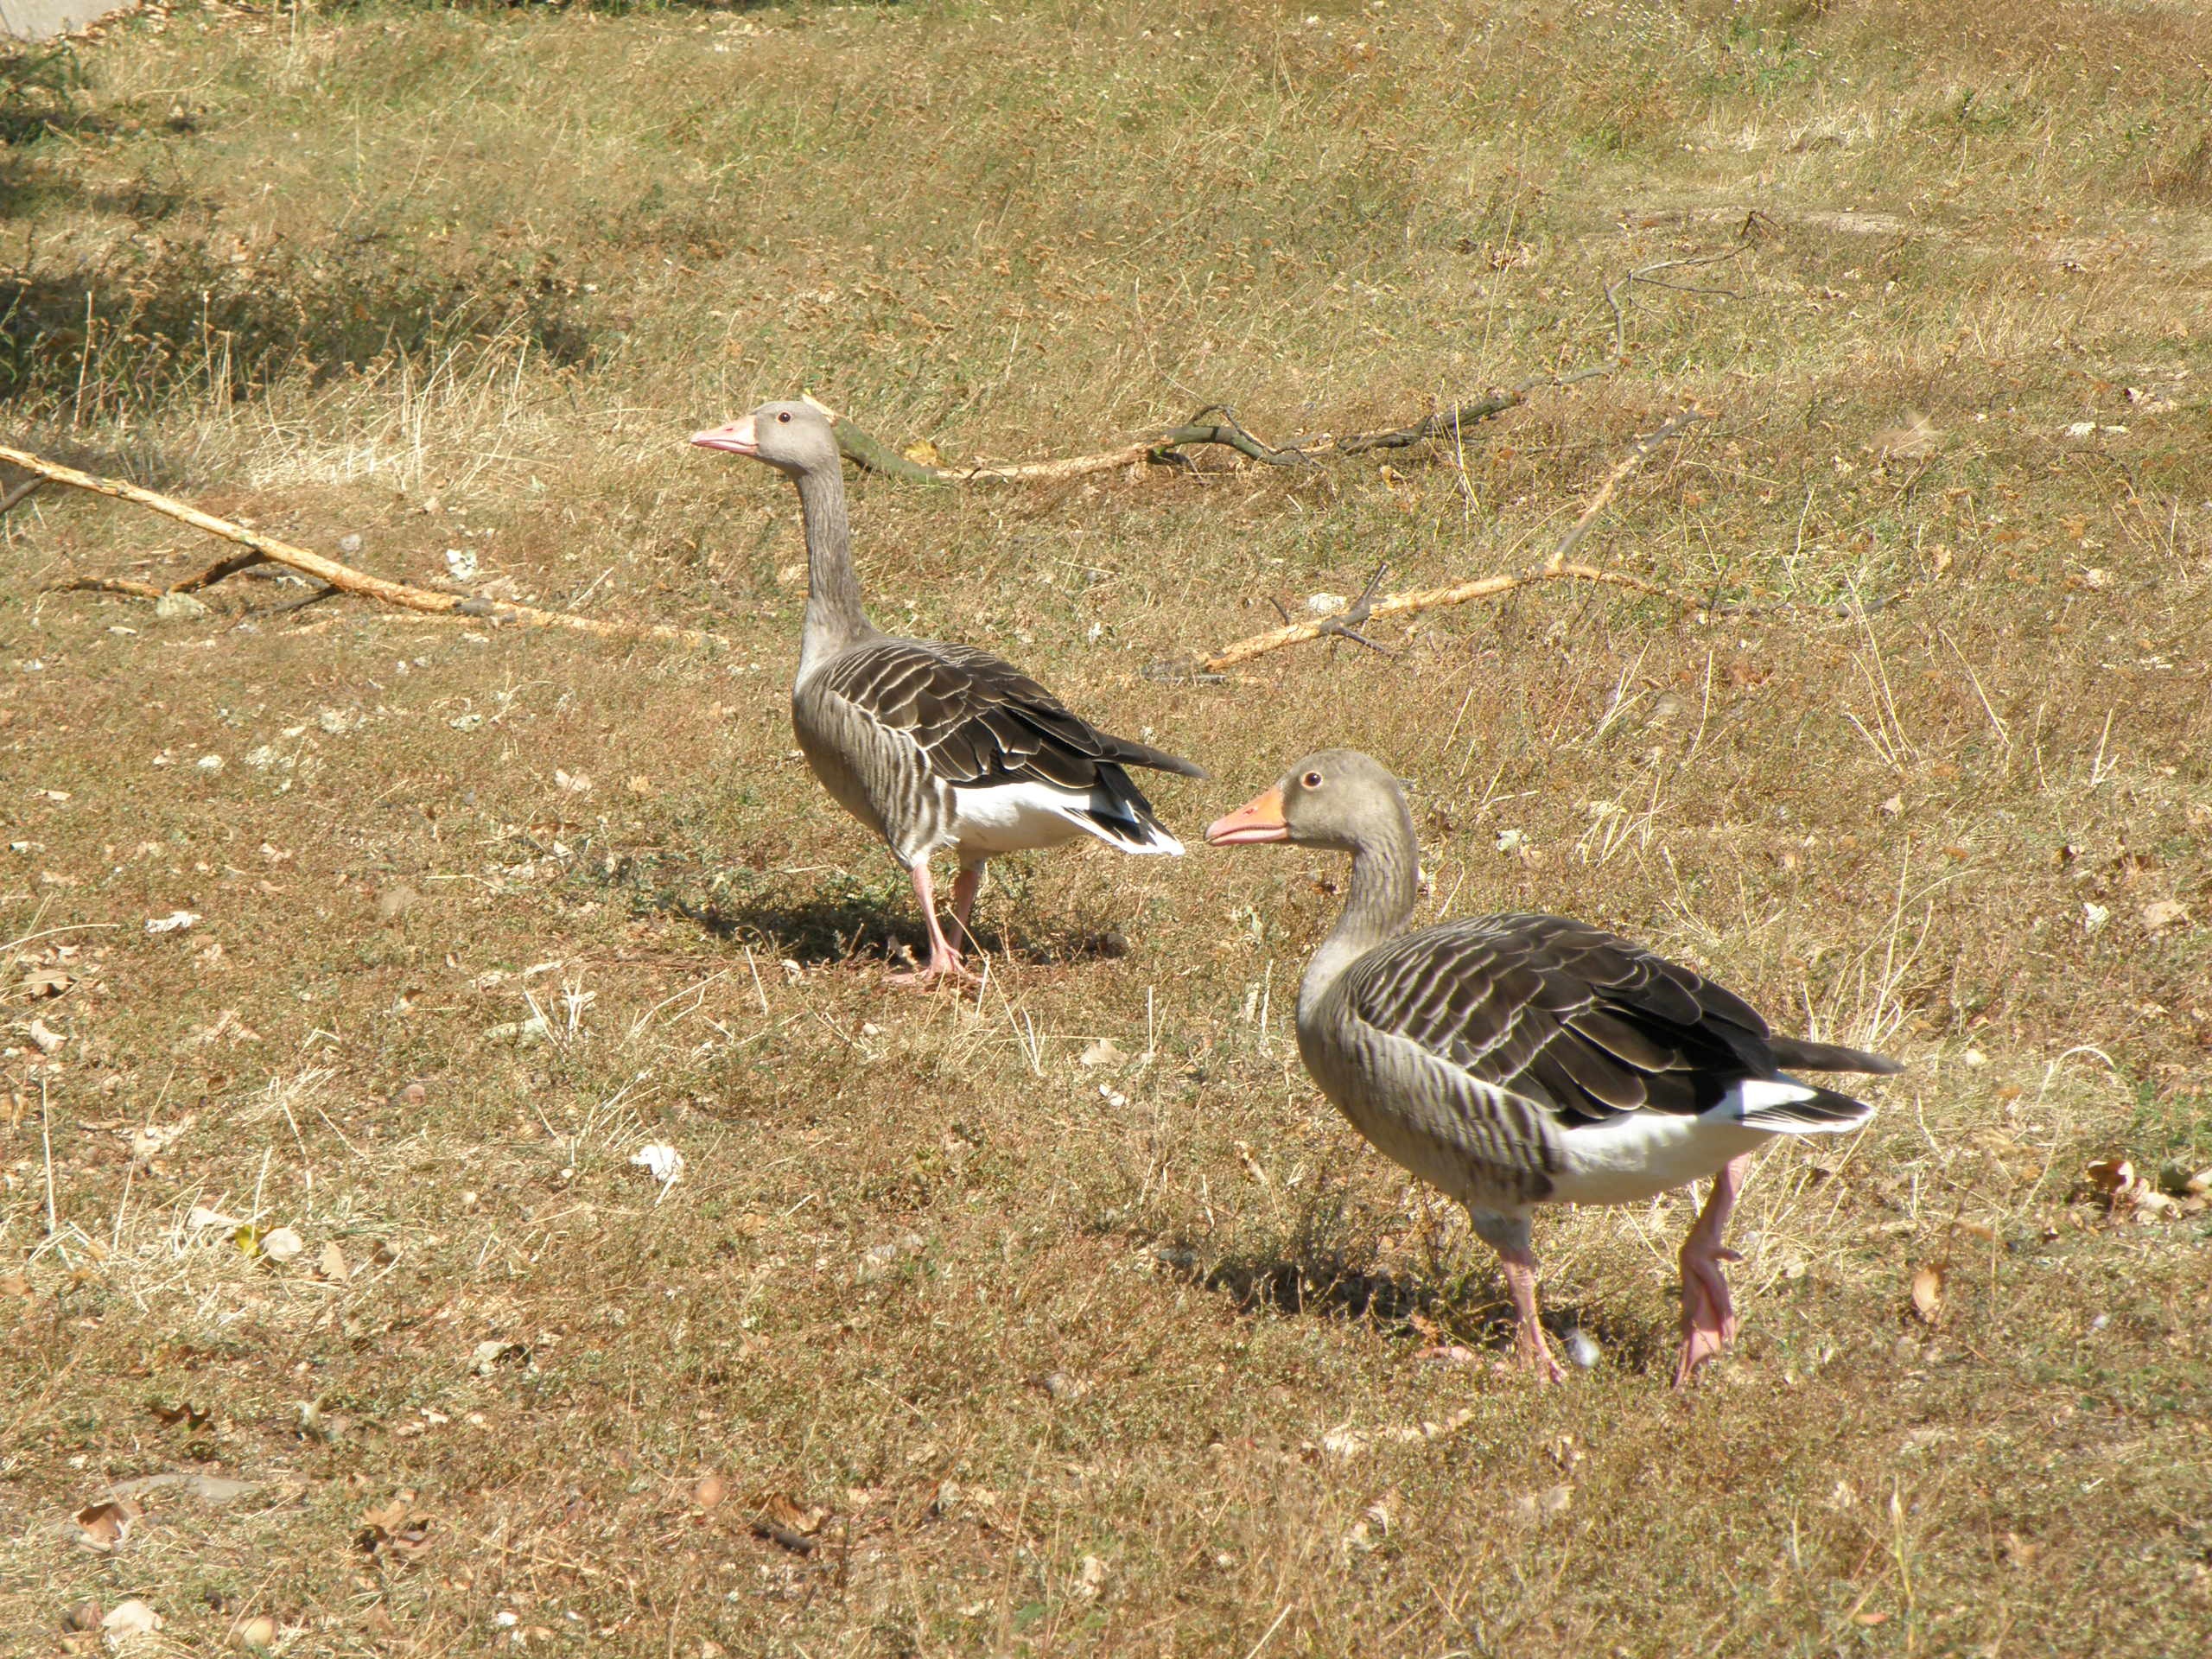
grass, bird, prairie, wildlife, fowl, fauna, duck, goose, geese, vertebrate, waterfowl, water bird, feast, ducks geese and swans